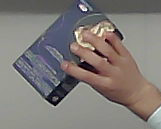
Product: barilla_lasagne